Chôros No. 2

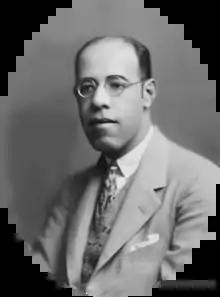
Mário de Andrade, dedicatee of "Chôros No. 2", in 1928

In 1920, Villa-Lobos composed a guitar piece first titled "Chôro típico", and slightly later republished as "Chôro típico brasileiro", taking his title from an improvisational genre of Brazilian instrumental popular music that originated in Rio de Janeiro in the nineteenth century. The Portuguese word choro (pronounced [ˈʃoɾu]), means "cry" or "lament", though most music of this type is far from being sorrowful. Four years later, at the time of his first visit to Paris, he decided to create an extended cycle of works collectively titled "Chôros". The guitar composition became No. 1 in that series, and "Chôros No. 2" was composed in Rio de Janeiro in 1924. The score is dedicated to Mário de Andrade. It was premiered at the Teatro Sant'Anna in São Paulo on 18 February 1925 by Spartaco Rossi (flute), and Antenor Driussi (clarinet), as part of a concert in homage to Olívia Guedes Penteado and . The European premiere was given by Gaston Blanquart (flute), and Louis Cahuzac (clarinet), at the Salle Gaveau in Paris on 24 October 1927, on the first of a pair of concerts devoted to works by Villa-Lobos. The composer transcribed the work for piano in the year in which it was composed.